Marcelle Tiard

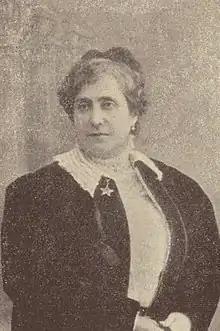
Marcelle Tiard

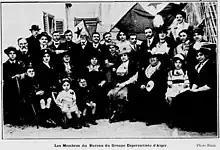
Marcelle Tiard with the Algiers group in 1913.

She learned Esperanto in 1903, before teaching it to the blind. She is known to the under the number 11420. Tiard presided over the Esperanto group of Nice and the Federation of Provence. She founded and presided over the Esperantist group of Algiers. In 1929, while in Budapest for the World Esperanto Congress, she co-founded the (Union of Esperantist Women) whose aim was to "sensitize women's, feminist and pacifist leagues to Esperanto". She was president of this union for some time and provided moral and financial support.